Chinglish

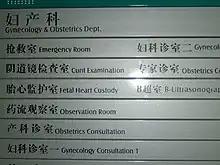
A 2014 sign in a Chinese hospital uses the term "cunt examination" for "vulvar examination".

Soon after Beijing was awarded the 2008 Summer Olympics in 2001, the Beijing Tourism Bureau established a tipster hotline for Chinglish errors on signs, such as emergency exits at the Beijing Capital International Airport reading "No entry on peacetime". In 2007, the Beijing Speaks Foreign Languages Program (BSFLP) reported they had, "worked out 4,624 pieces of standard English translations to substitute the Chinglish ones on signs around the city", for instance, "Be careful, road slippery" instead of "To take notice of safe: The slippery are very crafty." BSFLP chairperson Chen Lin said, "We want everything to be correct. Grammar, words, culture, everything. Beijing will have thousands of visitors coming. We don't want anyone laughing at us." Reporting from Beijing, Ben Macintyre lamented the loss of signs like "Show Mercy to the Slender Grass" because, "many of the best examples of Chinglish are delightful, reflecting the inventiveness that results when two such different languages collide". The Global Language Monitor doubted that Beijing's attempt to eradicate Chinglish could succeed, noting that "attempting to map a precise ideogram to any particular word in the million-word English lexicon is a nearly impossible task", and pointing out that the Games' official website contained the phrase "we share the charm and joy of the Olympic Games" (using "charm" as a transitive verb).